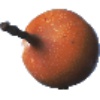
Label: granadilla